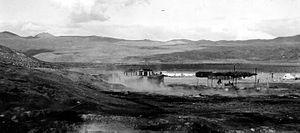
Ceci est la liste des lieux historiques inscrits sur le registre national dans le comté d'Inyo en Californie.